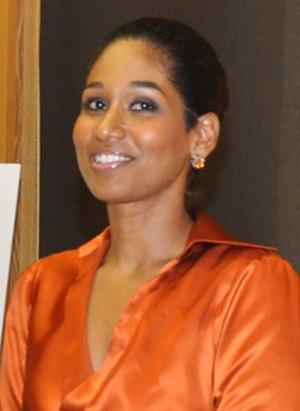
Miss Monde est un concours de beauté international qui élit chaque année une jeune femme Miss Monde. Il a été créé en 1951 au Royaume-Uni par Eric Morley. Depuis sa mort en 2000, sa veuve, Julia Morley, est présidente du comité Miss Monde. Ce concours fait partie, avec Miss Univers, Miss Terre et Miss International, des 4 plus grands concours de beauté internationaux.